East Midlands

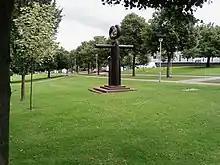
Loughborough University is recognised for its green campus.

The crisp company Walkers (owned by PepsiCo and the UK's biggest grocery brand) makes 10 million bags of crisps a day at the biggest crisp factory in the world at Beaumont Leys. Beaumont Park is PepsiCo's main research centre in the UK. Pork Farms is in Lenton, Nottingham. Thorntons is a big employer south of Alfreton in Swanwick on a former colliery, since the factory opened in 1985. At Latimer Park (Burton Latimer) is Alpro, who make soya milk products, and a huge Morrisons depot. To the west is Weetabix, which sources its wheat from a radius around Kettering, and also make Weetos in Corby; Ready Brek was bought from Lyons in 1990.